Cycling at the 2019 Island Games

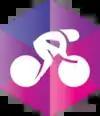

Cycling, for the 2019 Island Games, held in various locations around Gibraltar in July 2019.